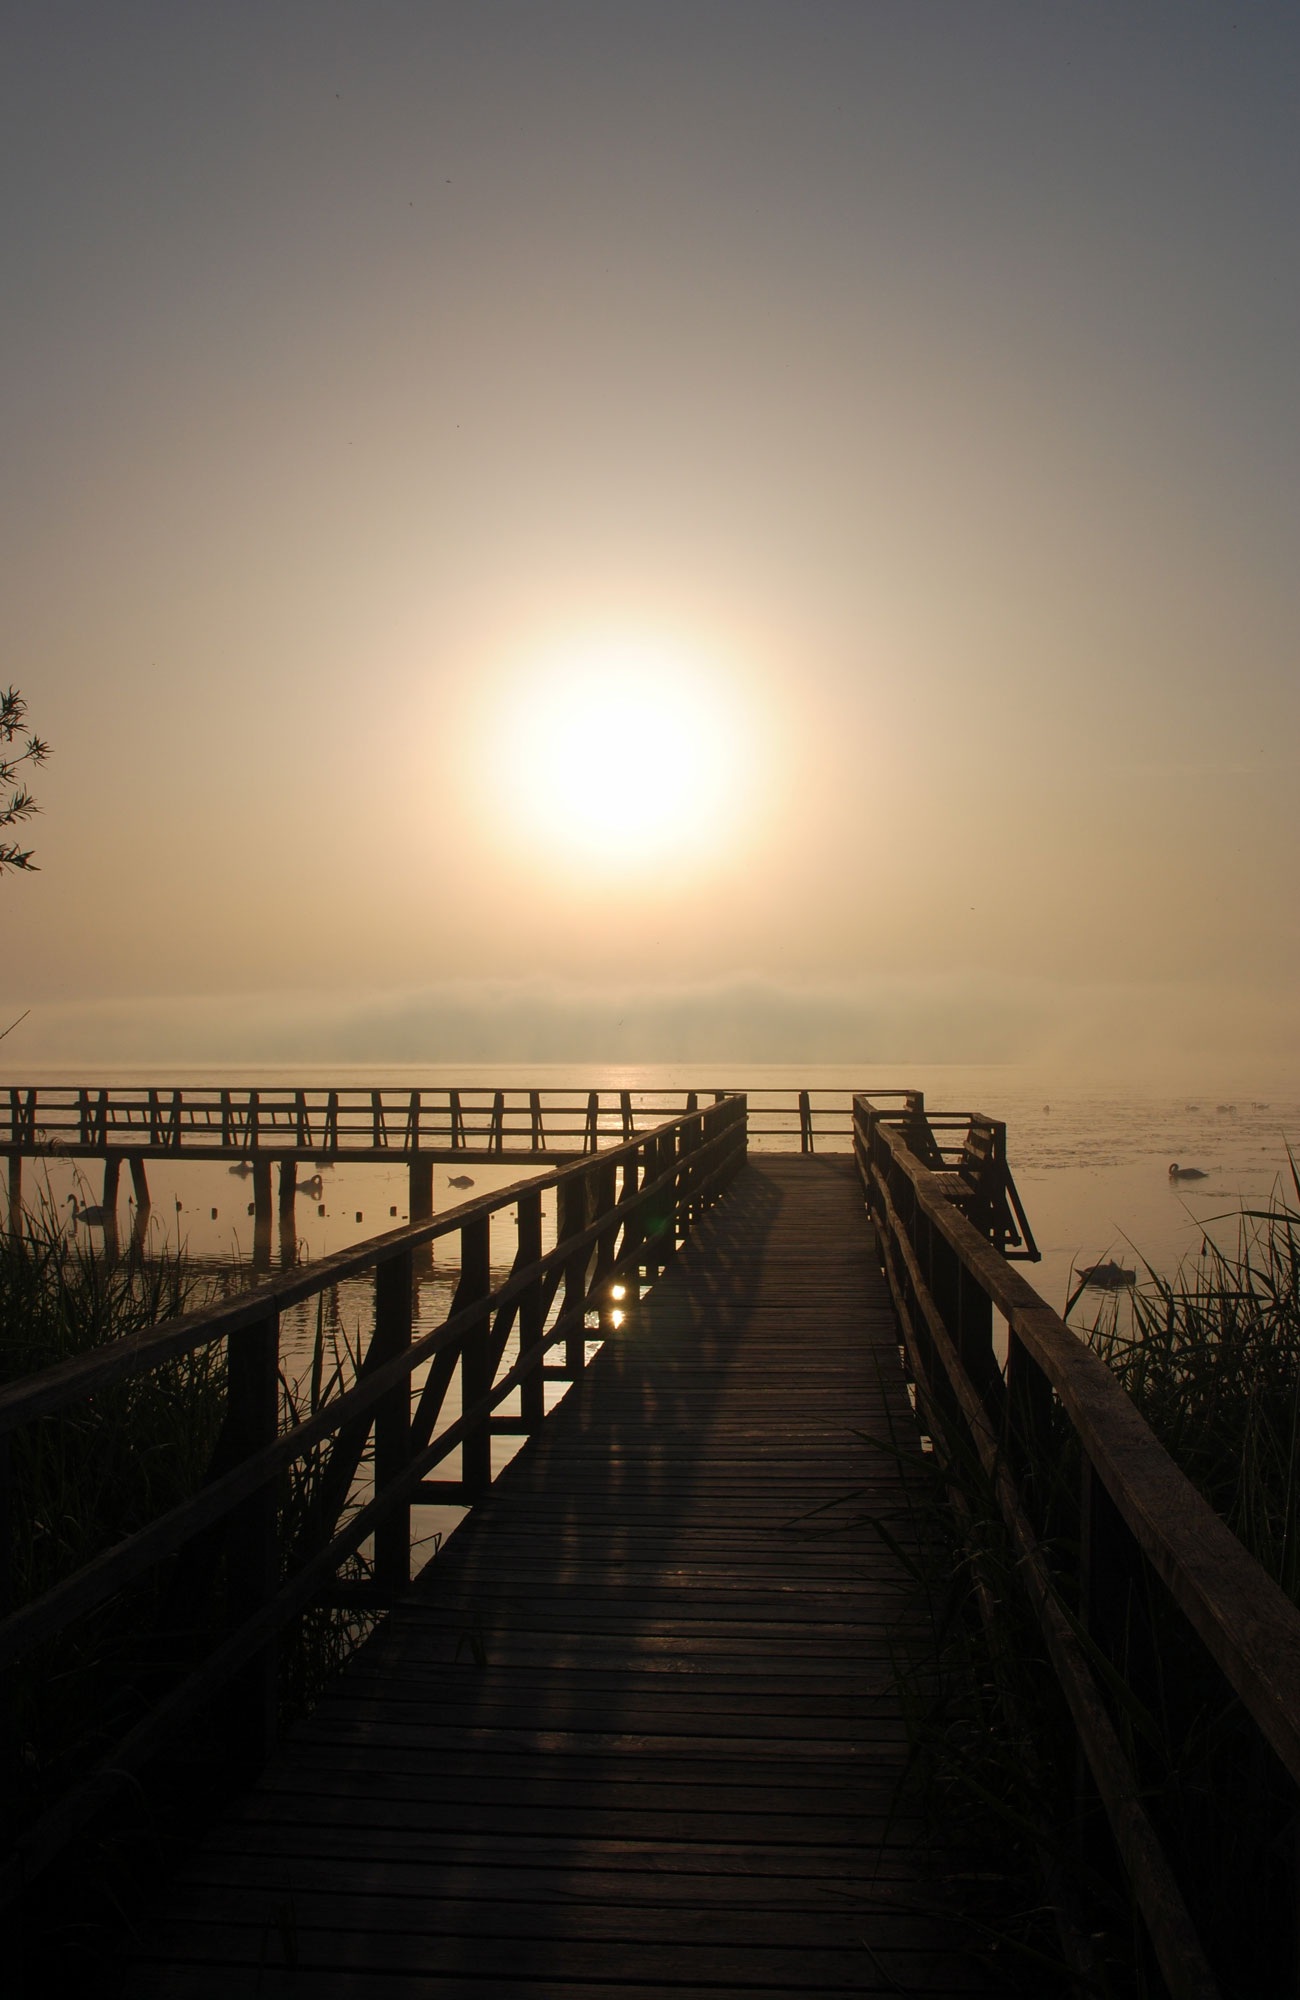
beach, landscape, sea, coast, water, nature, ocean, horizon, sky, sun, sunrise, sunset, sunlight, morning, lake, dawn, pier, walkway, dusk, web, evening, reflection, spring lake, bad buchau, atmospheric phenomenon